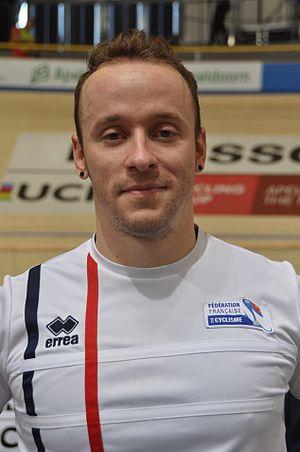
Charlie Conord, né le 28 juillet 1990 à Ambilly, est un coureur cycliste sur piste français spécialiste des épreuves de vitesse.